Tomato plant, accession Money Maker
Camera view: horizontal (90 deg, fisheye); turntable rotation: 150 degrees
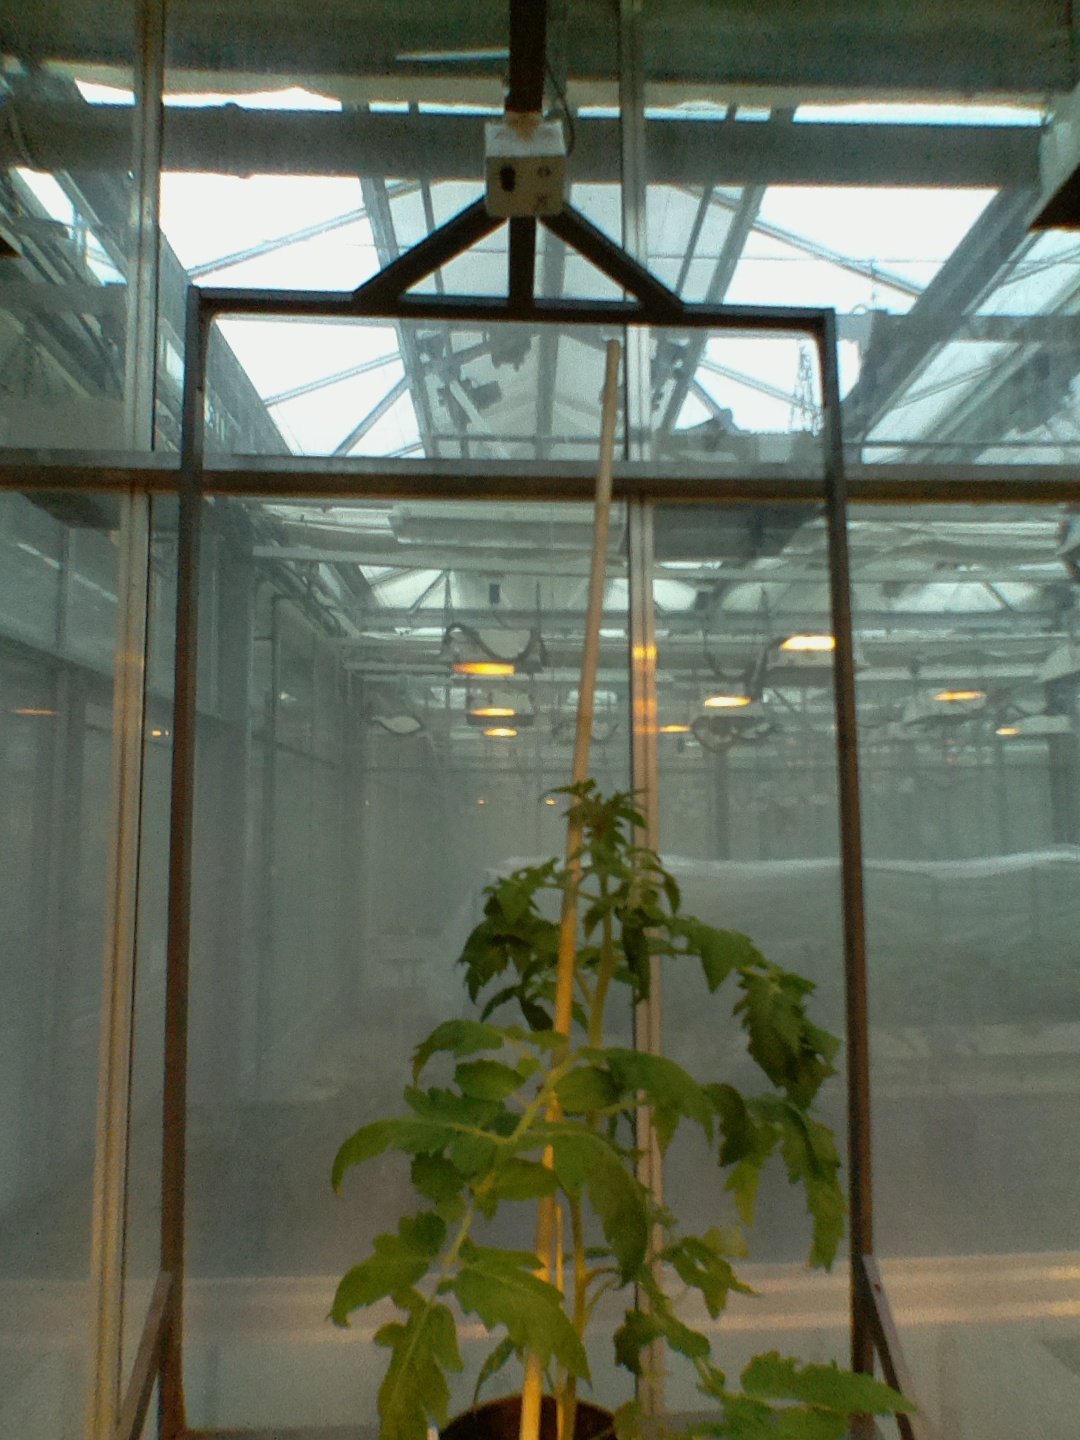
BBCH growth stage 52: 2 inflorescences visible